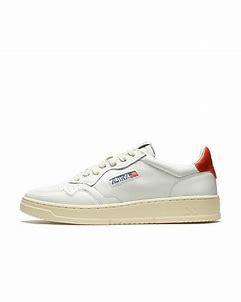
Brand: Autry
Model: Action Shoes Autry Action Autry 01